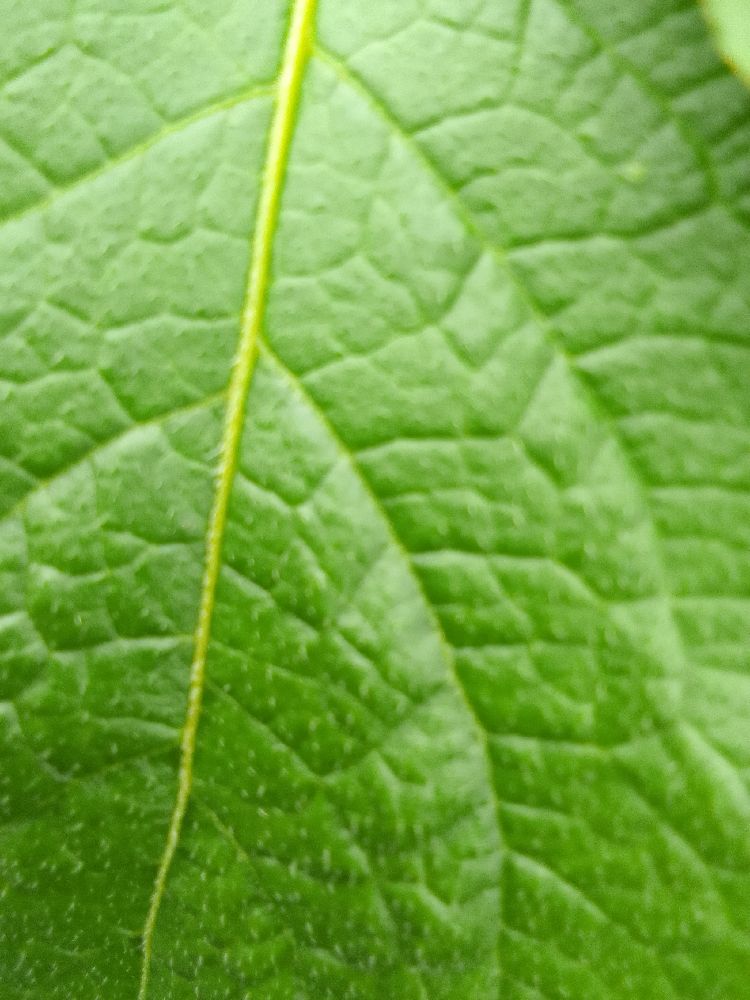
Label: Healthy